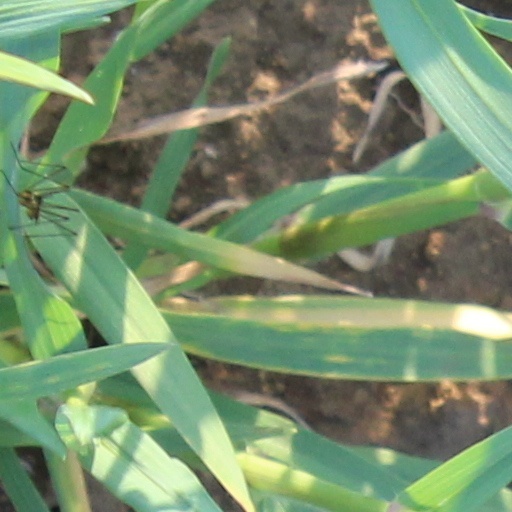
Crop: wheat